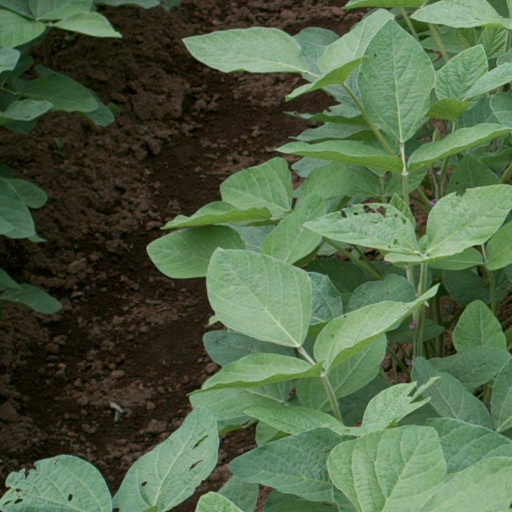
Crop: soybean